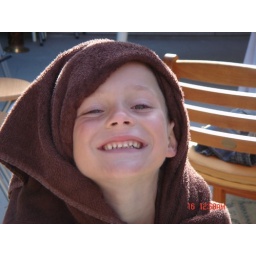
The boy in the towel